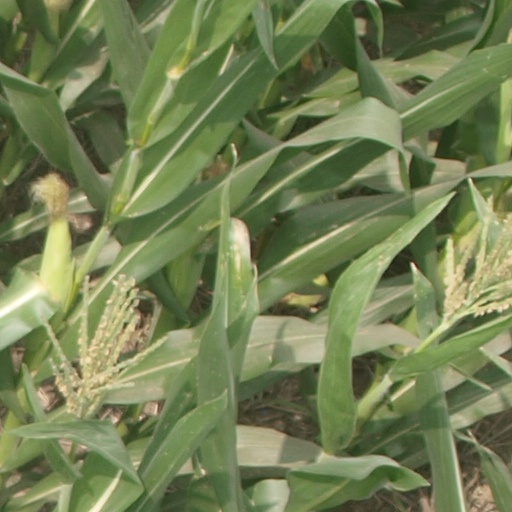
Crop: maize; corn